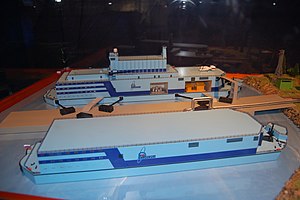
Akademik Lomonosov
Akademik Lomonosov er en russisk flydepram med en længde på 144 meter, en bredde på 30 meter, en højde på 10 meter og en dybgang på under seks meter. Prammen indeholder et atomkraftværk, der fra efteråret 2016 via elkabler skal forsyne lokalsamfund i det nordlige Rusland med elektricitet. Dels kan den også forsyne olie- og naturgasboringer med elektricitet. Det vurderes, at 30% af al naturgas og 13 af al olie befinder sig i havet nord for Rusland.